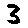
Label: 3